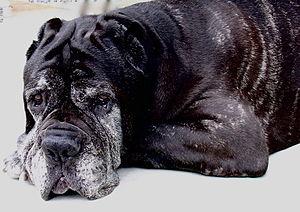
Le Mâtin napolitain, Mâtin de Naples ou Napolitain est une race de chiens d'origine napolitaine, en Italie. Particulièrement massif, il peut peser jusqu'à 90 kilos et mesurer entre 75 et 85 cm au garot.